List of Kate Micucci performances

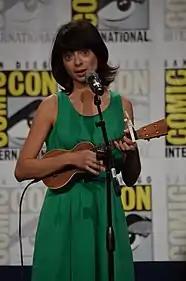
Micucci performing at the 2012 San Diego Comic-Con.

Kate Micucci is an American actress and voice actress. In live action, she has appeared in the recurring role of Shelley in the Fox sitcom "Raising Hope", and as Lucy in CBS's "The Big Bang Theory". In voice acting, she is known for her roles in "Steven Universe", "DuckTales", "Milo Murphy's Law", and as Velma Dinkley in the "Scooby-Doo" franchise beginning with 2015's "Be Cool, Scooby-Doo!"